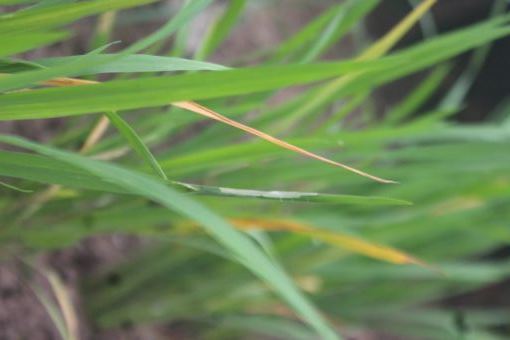
Disease: Tungro